Cruizer-class sloop

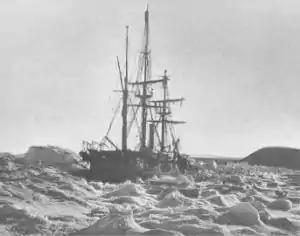
"Alert" in pack ice during the Arctic Expedition of 1876

From 1857 to 1868 "Alert" served on the Pacific Station, with a refit in Plymouth in 1862. In 1874 she was converted for Arctic exploration; her engines were replaced with R & W Hawthorn compound-expansion engines, she was reboilered to , she was reduced to four guns and her hull was strengthened with felt-covered iron and teak sheathing. The modifications caused her displacement to increase to 1,240 tons. During the British Arctic Expedition of 1875-76 "Alert" reached a latitude of 82°N, and her second-in-command, Commander Albert Hastings Markham, took a sledge party as far as 83° 20' 26"N, a record at the time. She was used to survey the Strait of Magellan, as well as Canadian and Australian waters, and on 20 February 1884 was loaned to the US Navy to assist in the rescue of the expedition under Adolphus Greely. In 1885 she was transferred again to the Canadian Government for survey in the Hudson Bay area, on completion of which she was employed as a lighthouse supply vessel and buoy tender. She was laid up in November 1894 and sold, the bill of exchange being forwarded to the Admiralty, since she was still officially on loan. Alert, Nunavut, the northernmost permanently inhabited place on earth, is named after her.